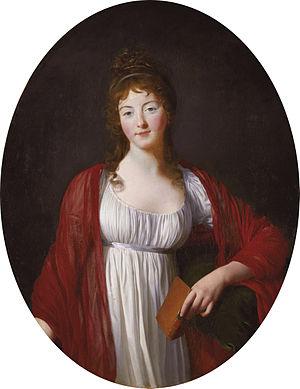
Louis Marie Florent de Lomont d'Haraucourt, duc du Châtelet, né à Semur-en-Auxois, le 20 novembre 1727 et guillotiné à Paris le 13 décembre 1793, est un officier et diplomate français.
La famille de Damas est une famille subsistante de la noblesse française, d'extraction chevaleresque, originaire du Forez et répandue en Bourgogne, Nivernais, et Bresse. Elle donna trois grandes lignées : Marcilly, Antigny, et Cormaillon, dont le point de jonction n'est pas connu, et qui formèrent chacune plusieurs branches. Seule subsiste la lignée de Cormaillon, devenue Damas d'Anlézy.